Wataru Inoue

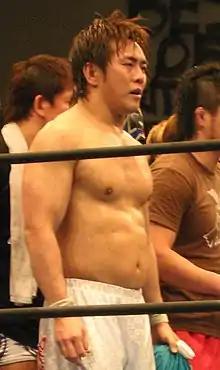
Inoue in 2007

is a Japanese retired professional wrestler working for New Japan Pro-Wrestling (NJPW).